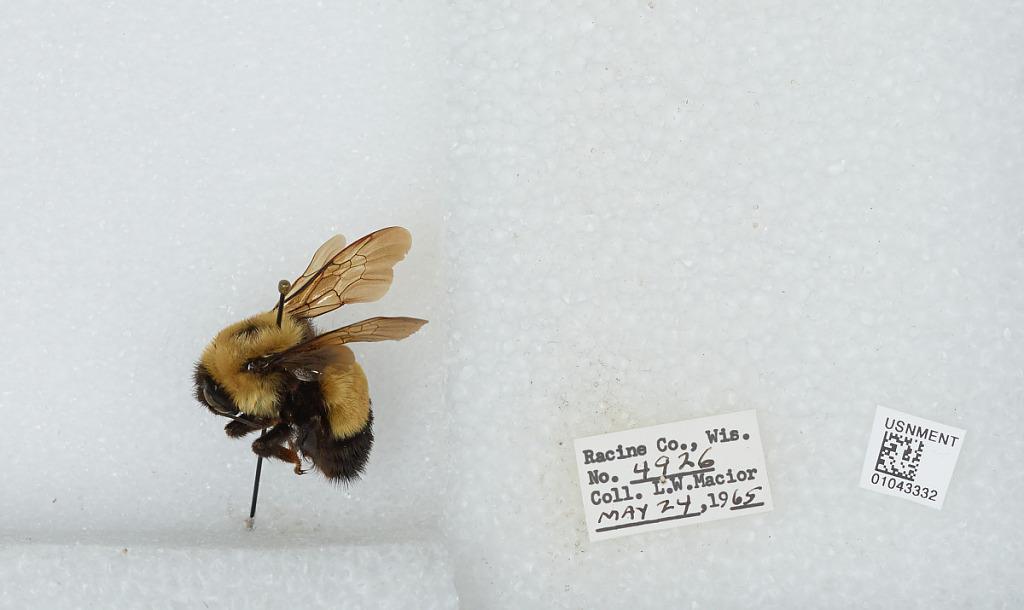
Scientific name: Bombus (Bombus) affinis Cresson
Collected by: L. Macior
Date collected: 1965-5-24
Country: United States
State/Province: Wisconsin
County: Racine
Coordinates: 42.78, -87.76